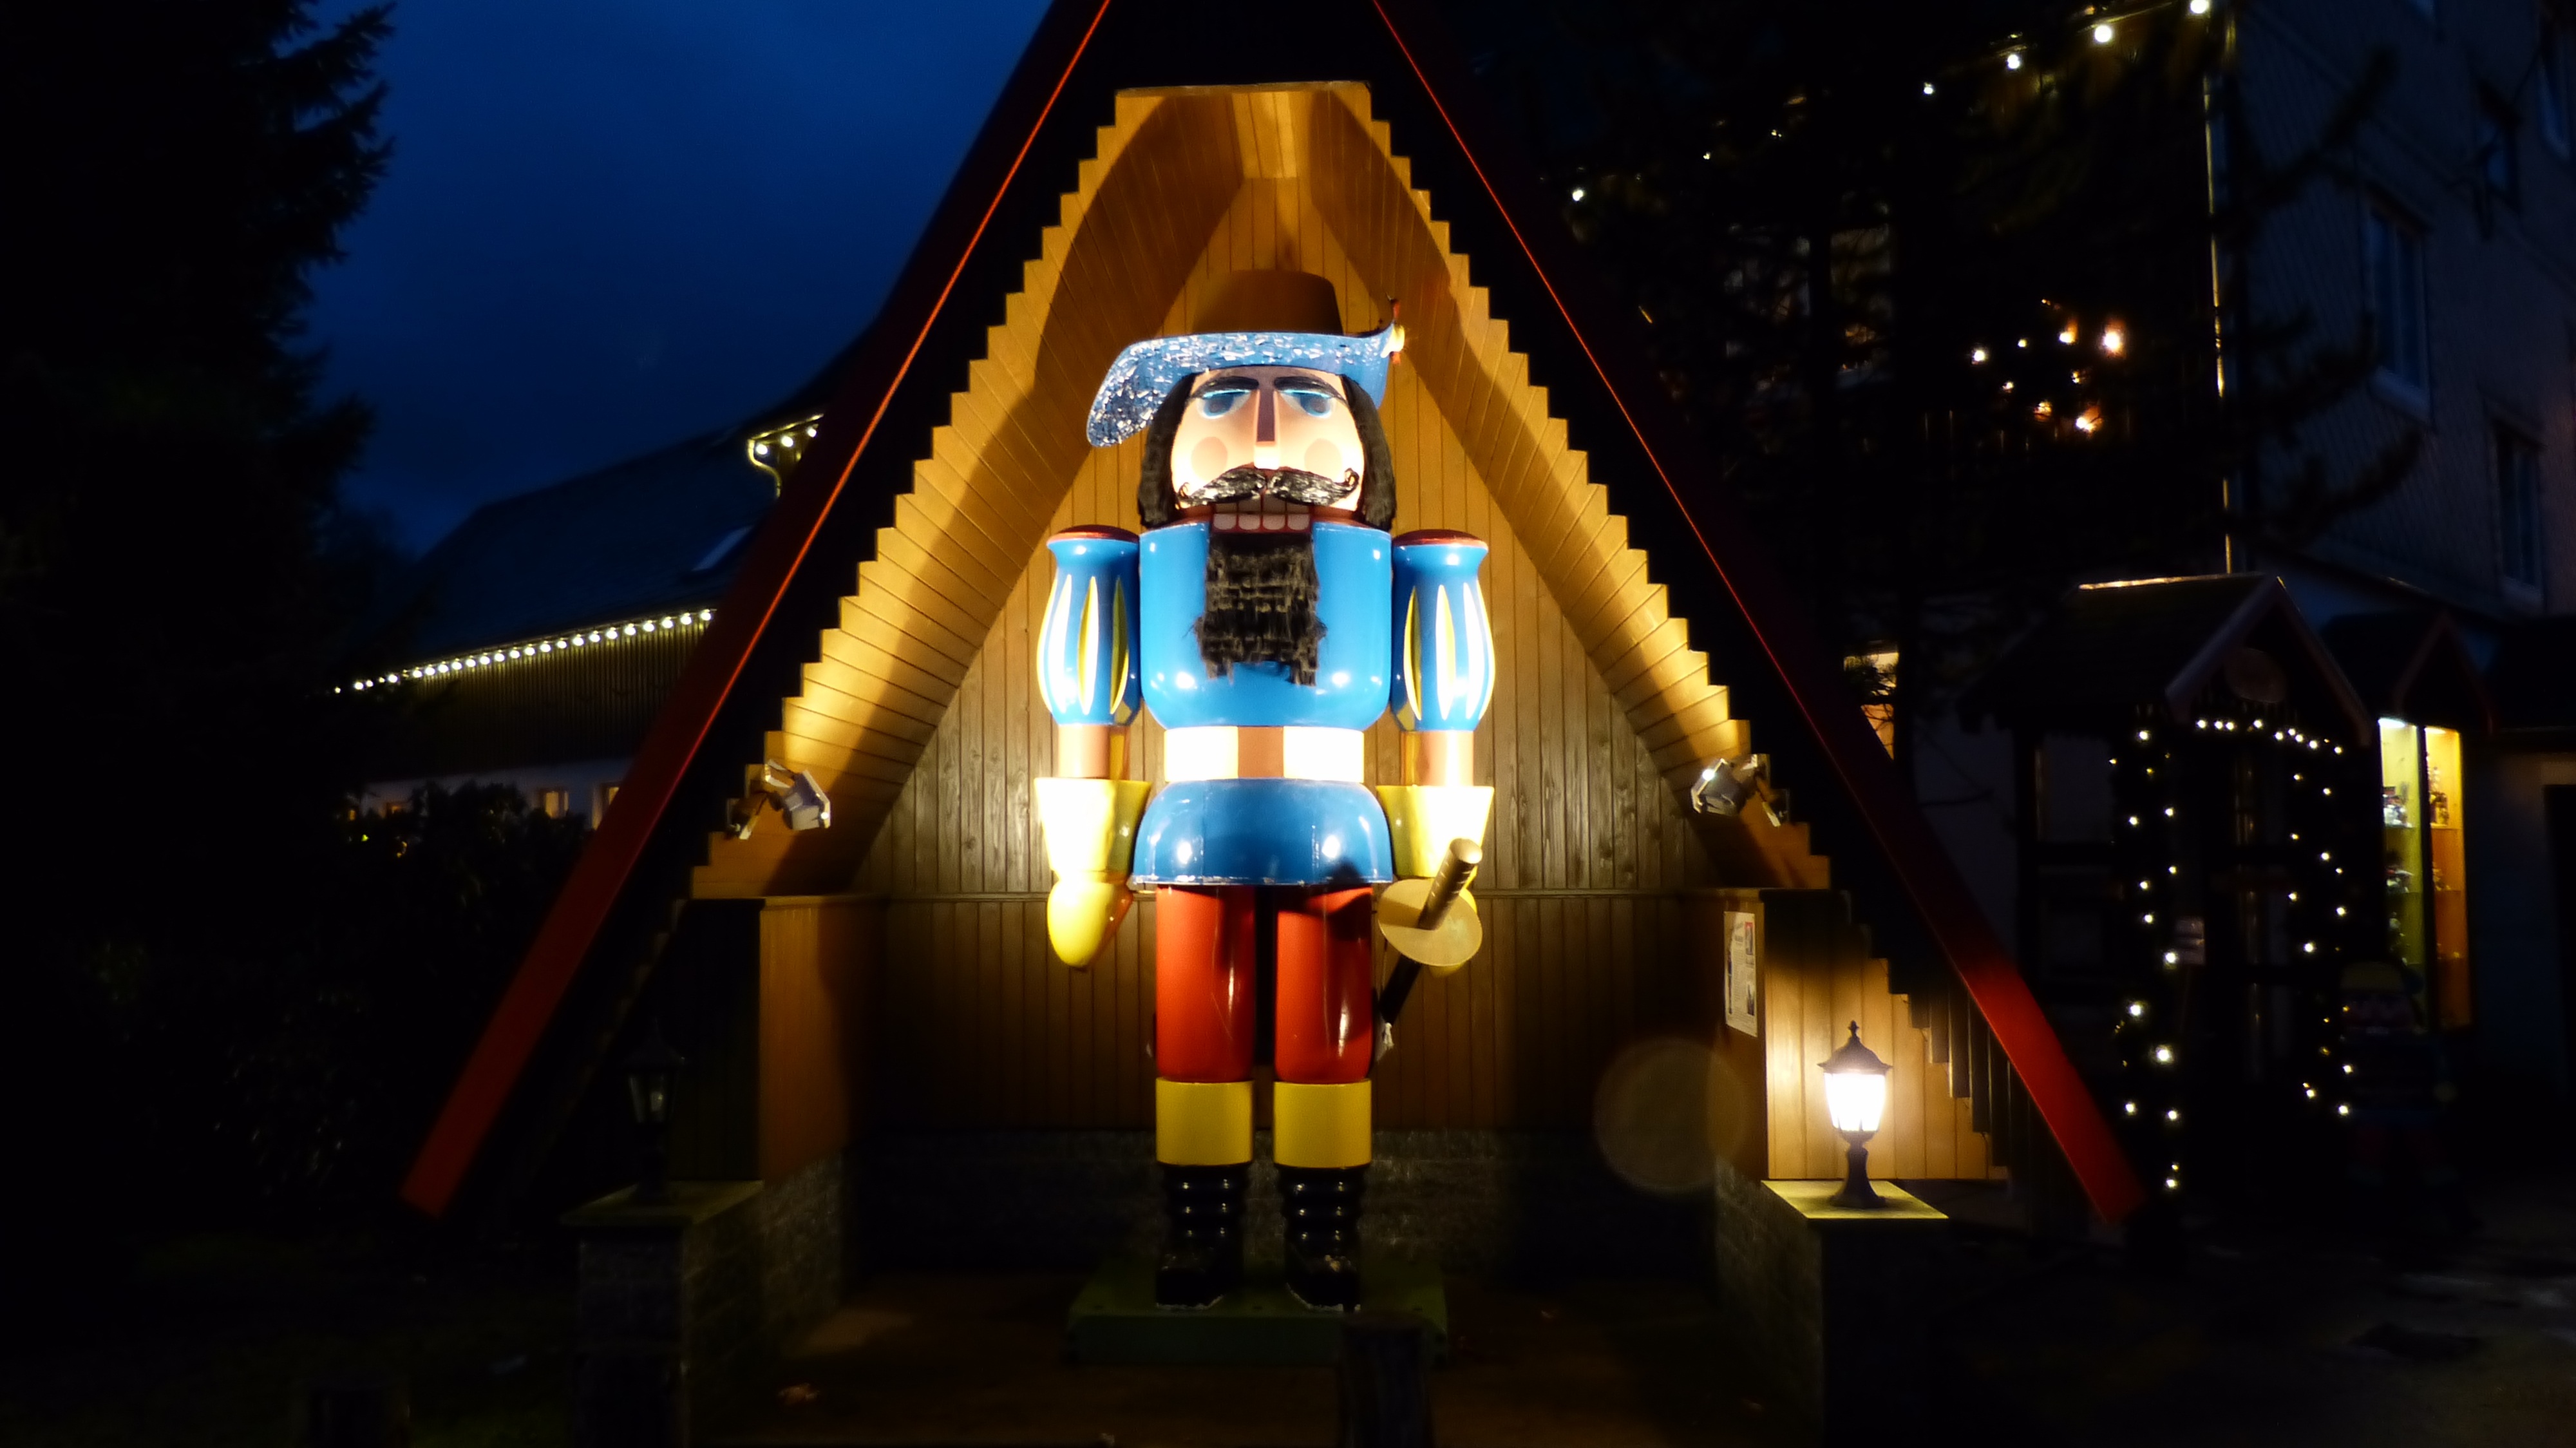
light, night, darkness, craft, christmas, lighting, advent, christmas decoration, christmas time, figure, saxony, screenshot, nutcracker, ore mountains